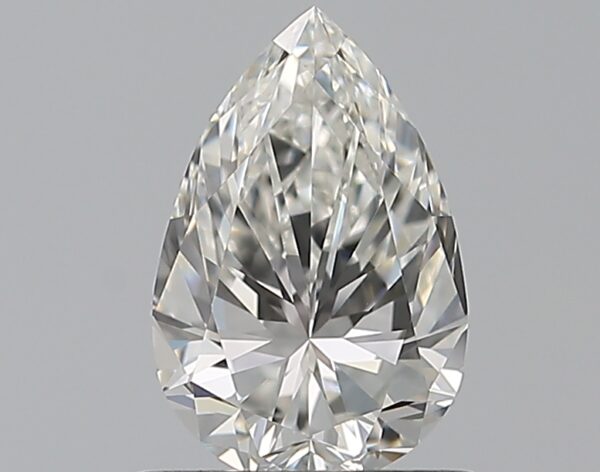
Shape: pear
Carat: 0.7
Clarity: VVS1
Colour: G
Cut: VG
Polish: EX
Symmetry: VG
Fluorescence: F
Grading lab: GIA
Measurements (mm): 7.5 x 4.93 x 3.21